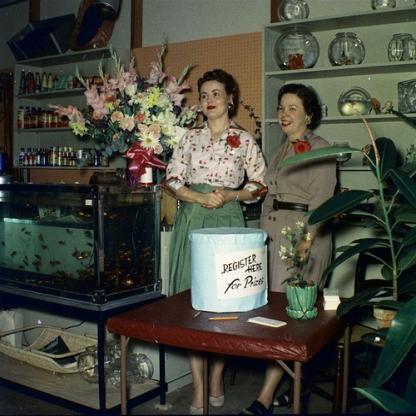
Scene: Indoor